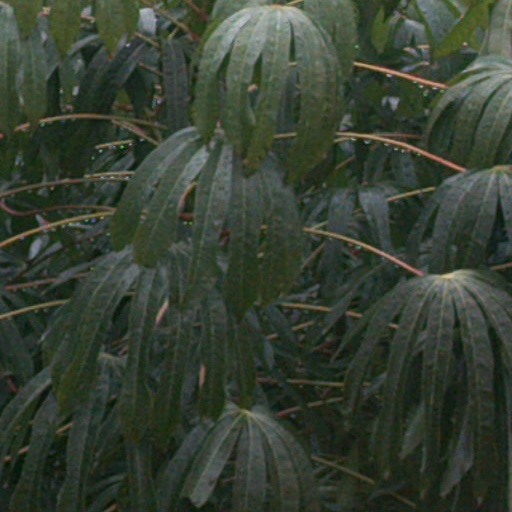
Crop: cassava